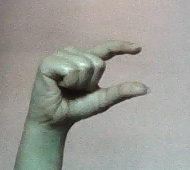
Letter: dal